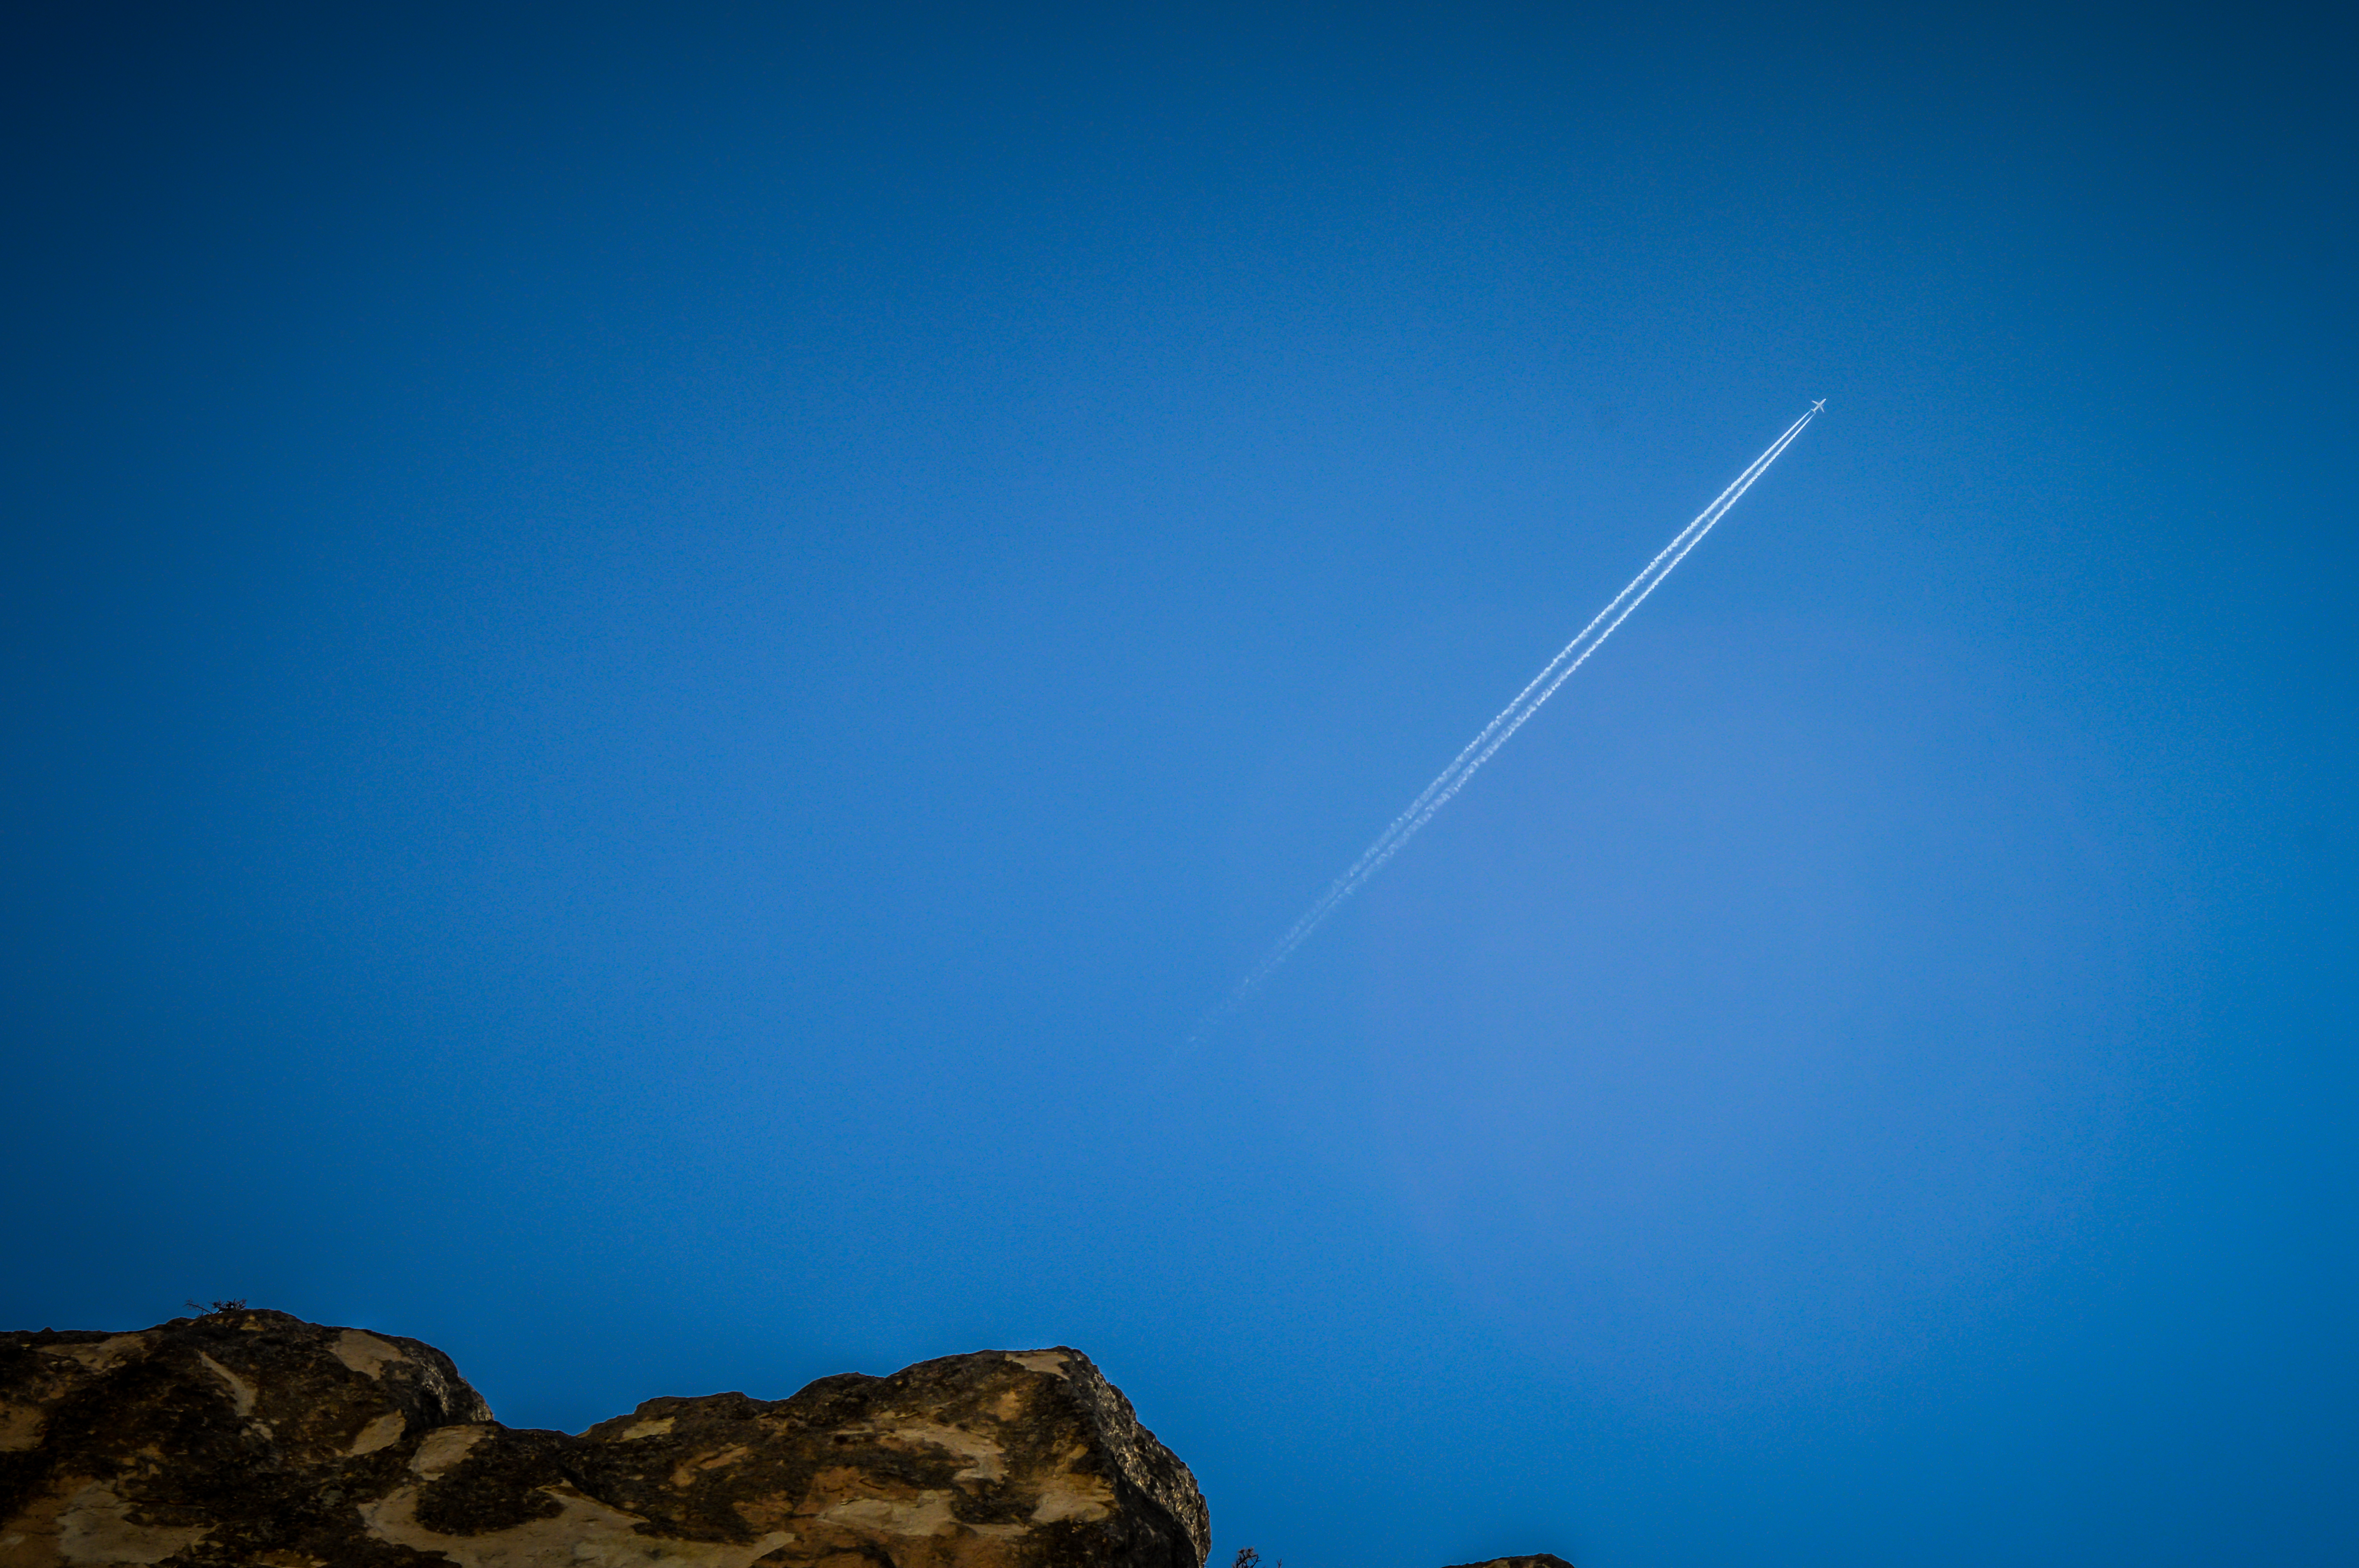
air, anatolia, ancient, capadocia, cappadocia, cave, famous, geological, geology, goreme, hill, historical, kapadokya, landscape, mountain, museum, national, natural, nature, open, park, rock, sandstone, sky, stone, summer, tourism, travel, turkey, turkish, unesco, valley, view, zelve, blue, azure, cloud, horizon, atmosphere, sea, calm, night, evening, space, electric blue, ocean, mountain range